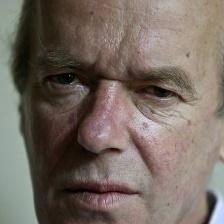
Label: faces